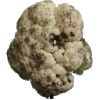
Label: cauliflower